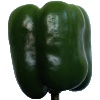
Label: Pepper Green 1